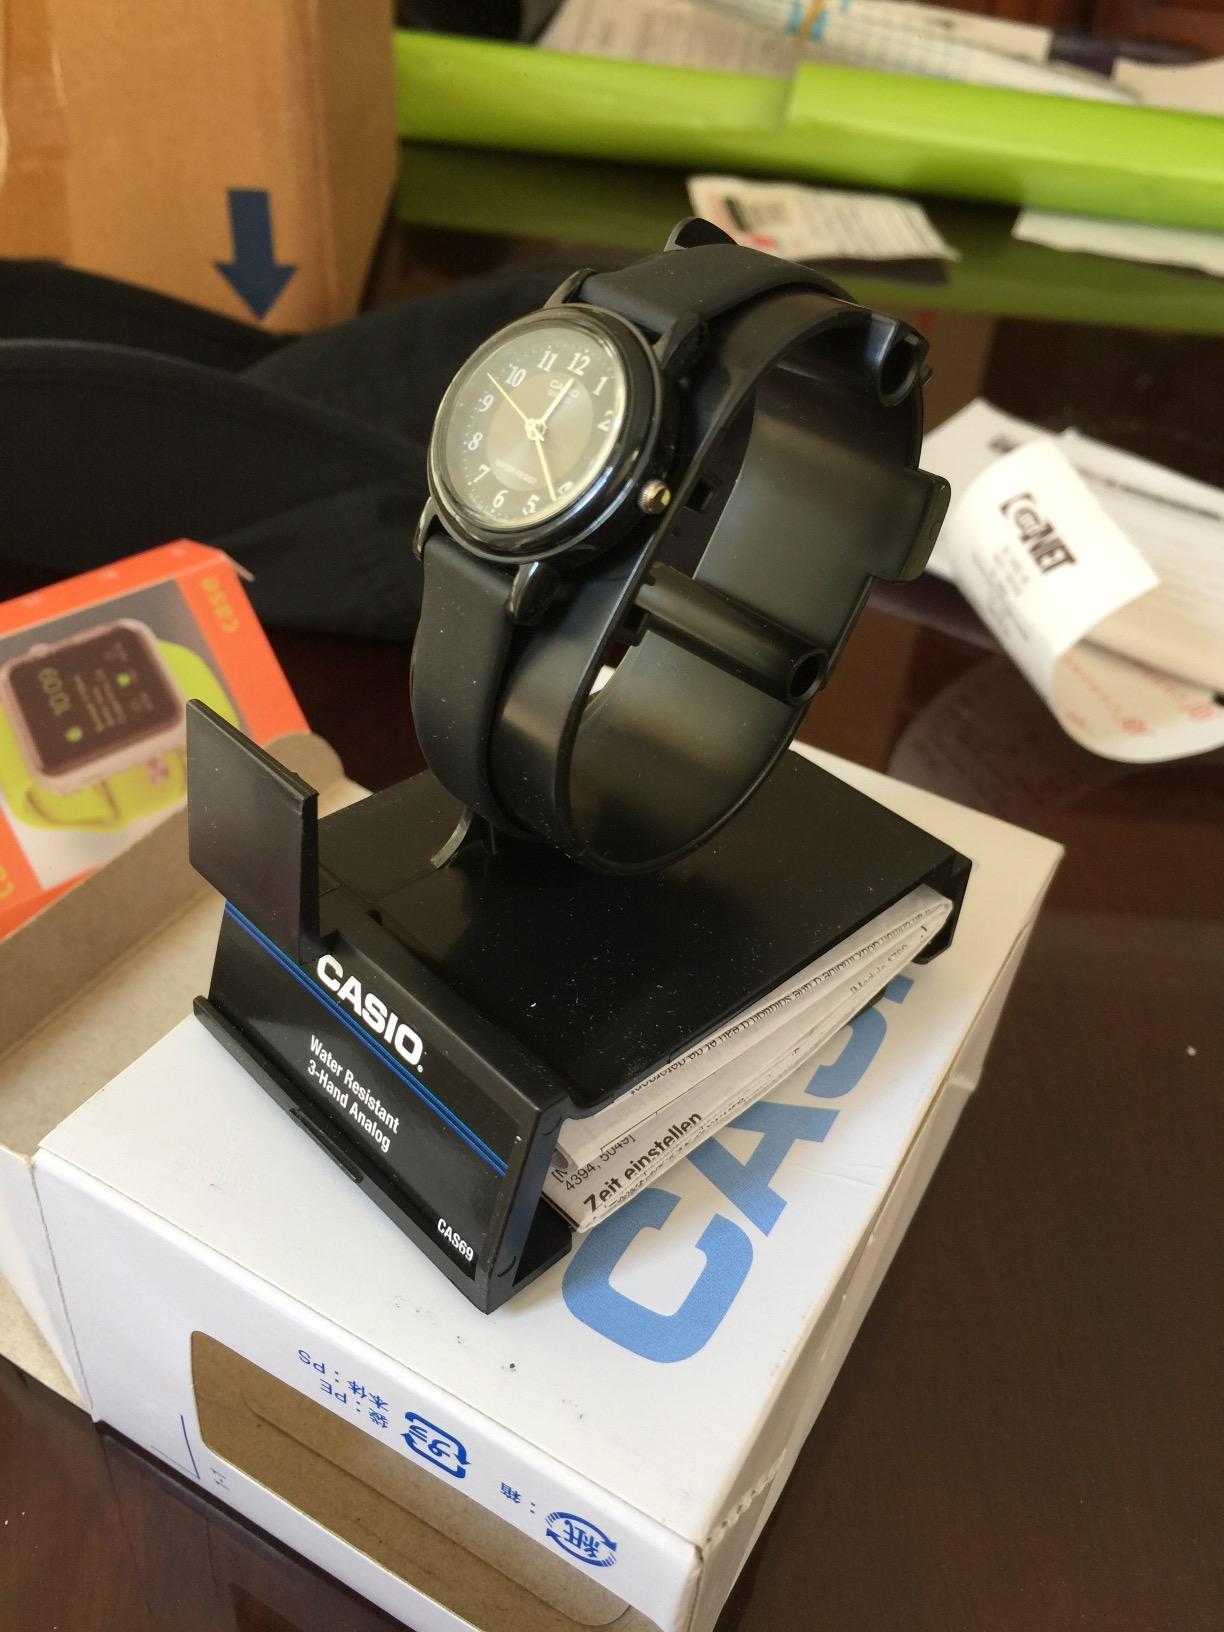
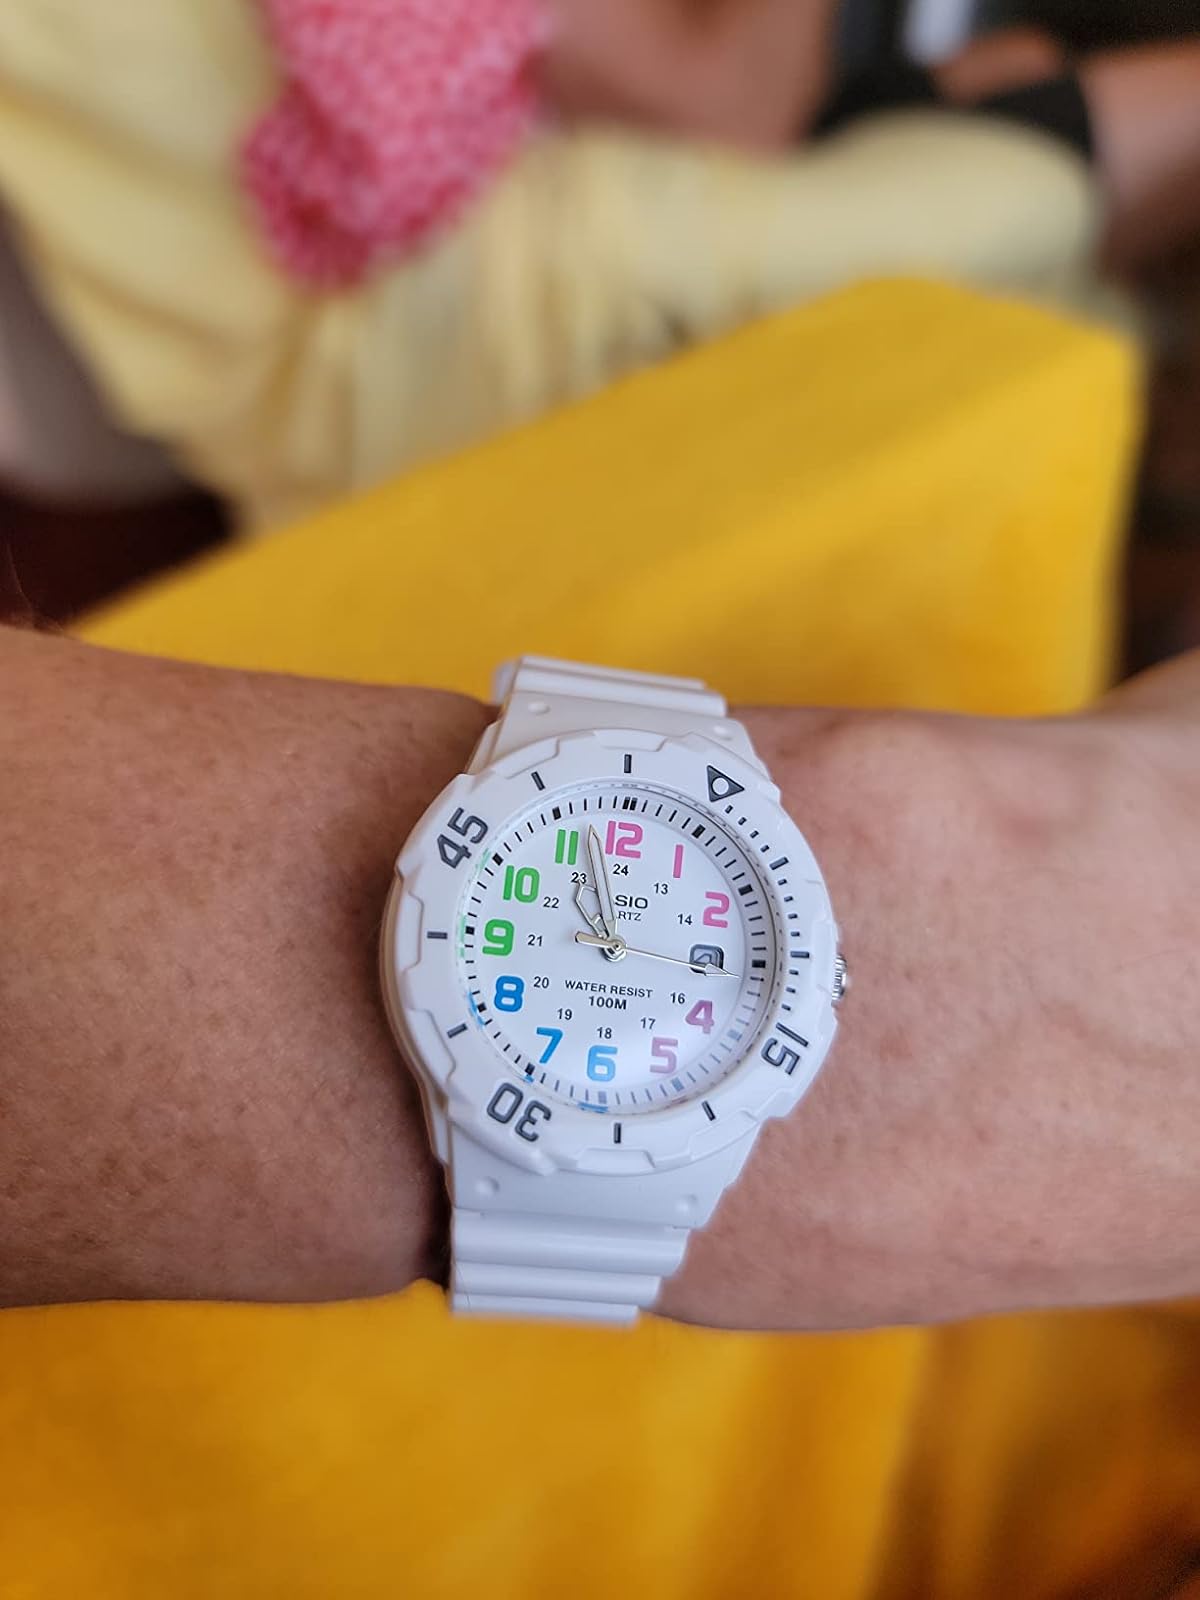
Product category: accessories_watch
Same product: no